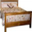
Label: bed